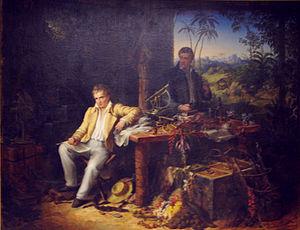
Aimé Jacques Alexandre Goujaud dit Bonpland, né le 29 août 1773 à La Rochelle et mort le 11 mai 1858 à Paso de los Libres en Argentine, est un botaniste et explorateur français. Fils du chirurgien Jacques-Simon Goujaud, et de Marguerite-Olive de La Coste, il a un frère Michel-Simon et une sœur Élisabeth-Olive.
Eduard Ender, né le 3 mars 1822 à Rome et mort le 28 décembre 1883 à Londres, est un peintre autrichien.